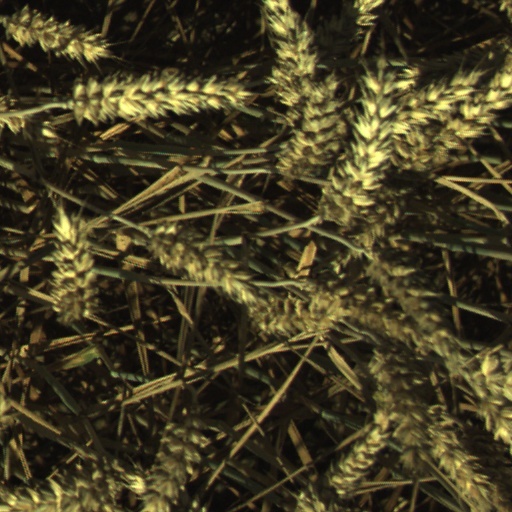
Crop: wheat